Polish cuisine

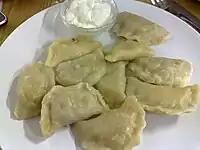
Most enduring of Polish culinary traditions are pierogi, a national dish of Poland, originating in the ancient culinary traditions of Poland's former eastern territories (Kresy).

After the end of World War II, Poland became a communist country which joined the Warsaw Pact. Some restaurants were nationalized. The communists envisioned a network of lunch rooms called "bufet" for the workers at various companies, and milk bars for the public. The majority of restaurants that survived the 1940s and 1950s were state-owned. Workplace canteens promoted mostly inexpensive meals, including soups, meatballs and pork chops, and staples such as / (potato pancakes), (apple pancakes), (potato gnocchi), (farmer's cheese gnocchi served as a sweet), and pierogi. A typical second course consisted of meat cutlet served with potatoes or buckwheat and (raw, julienned vegetables). The popular Polish is a breaded cutlet similar to the Austrian Wiener schnitzel and the Italian and Spanish Milanesa.